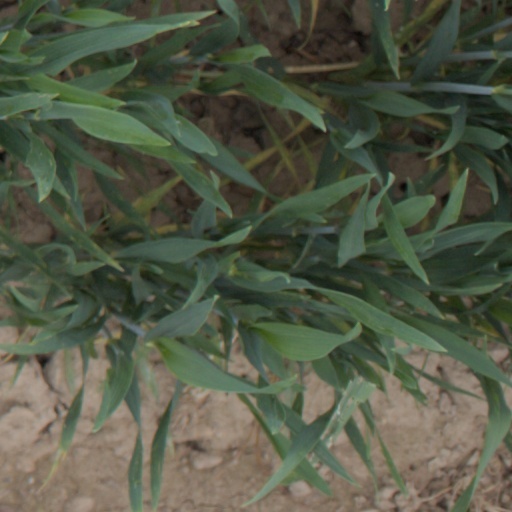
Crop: wheat